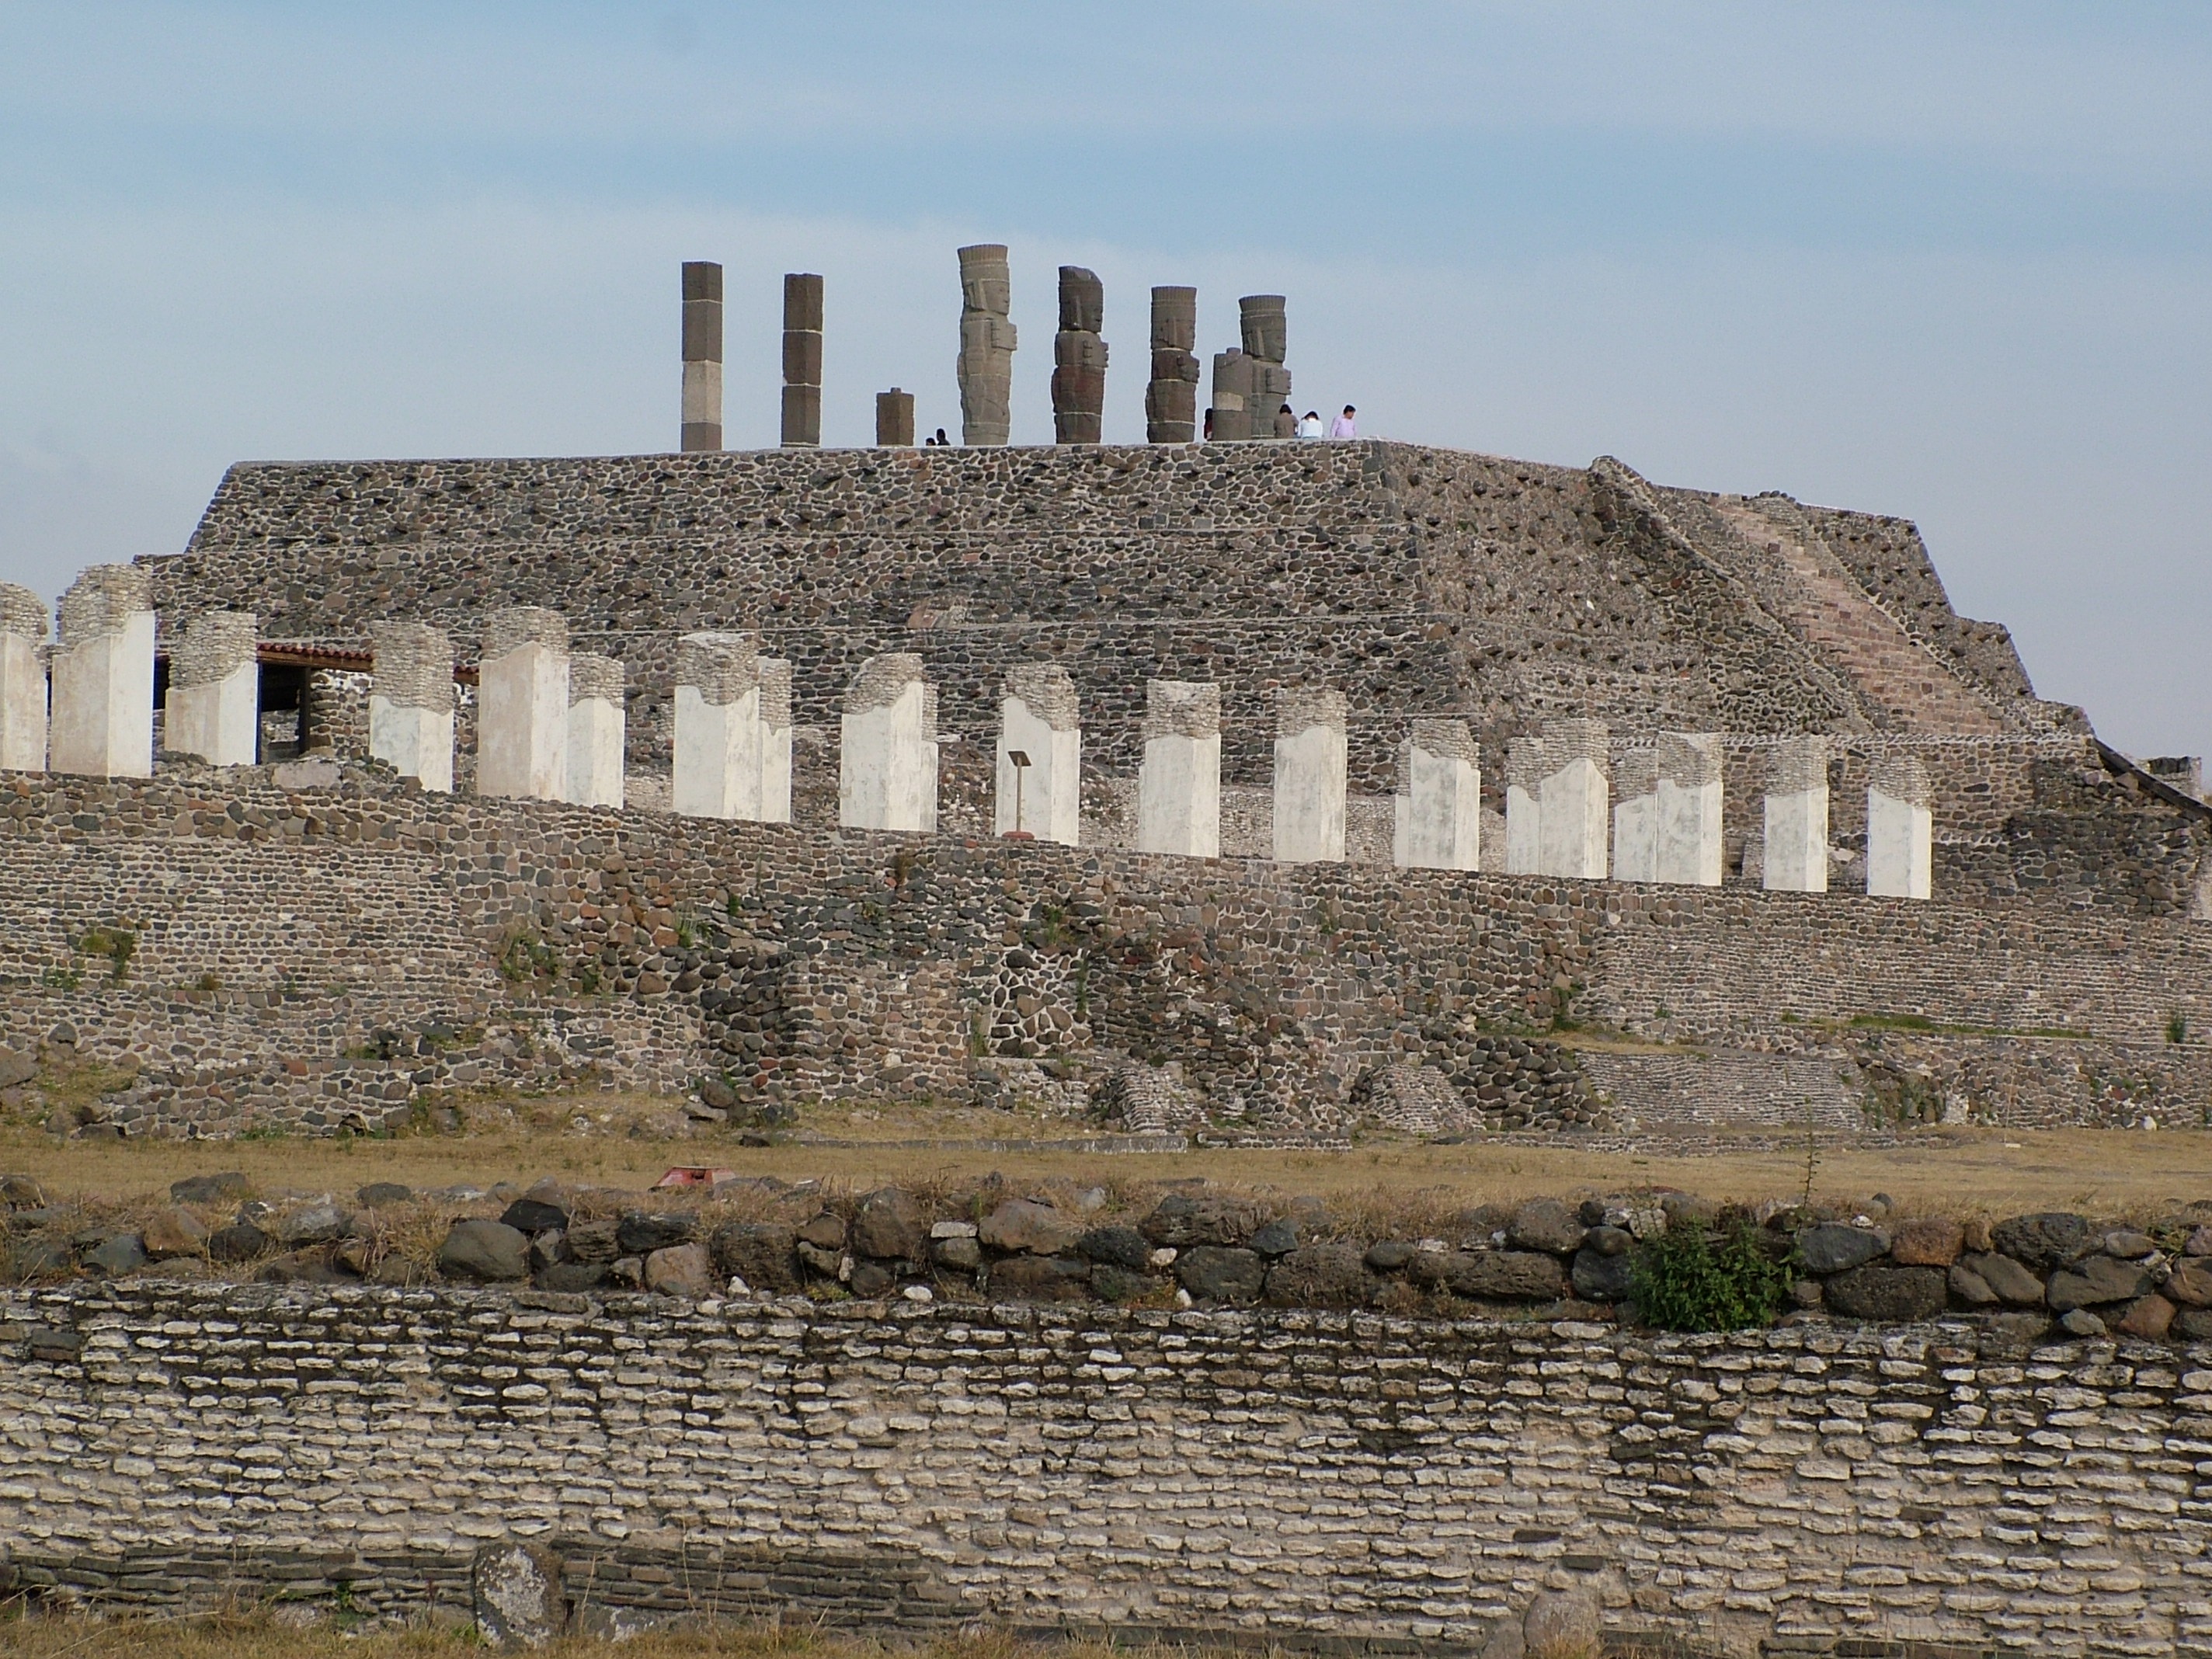
building, wall, castle, fortification, temple, mexico, ruins, monastery, landscapes, archeology, history, archaeological site, historic site, ancient history, tula, ancient roman architecture, maya civilization